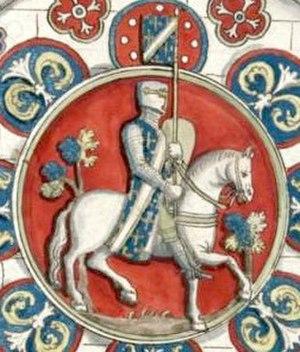
Thibaut VI de Blois